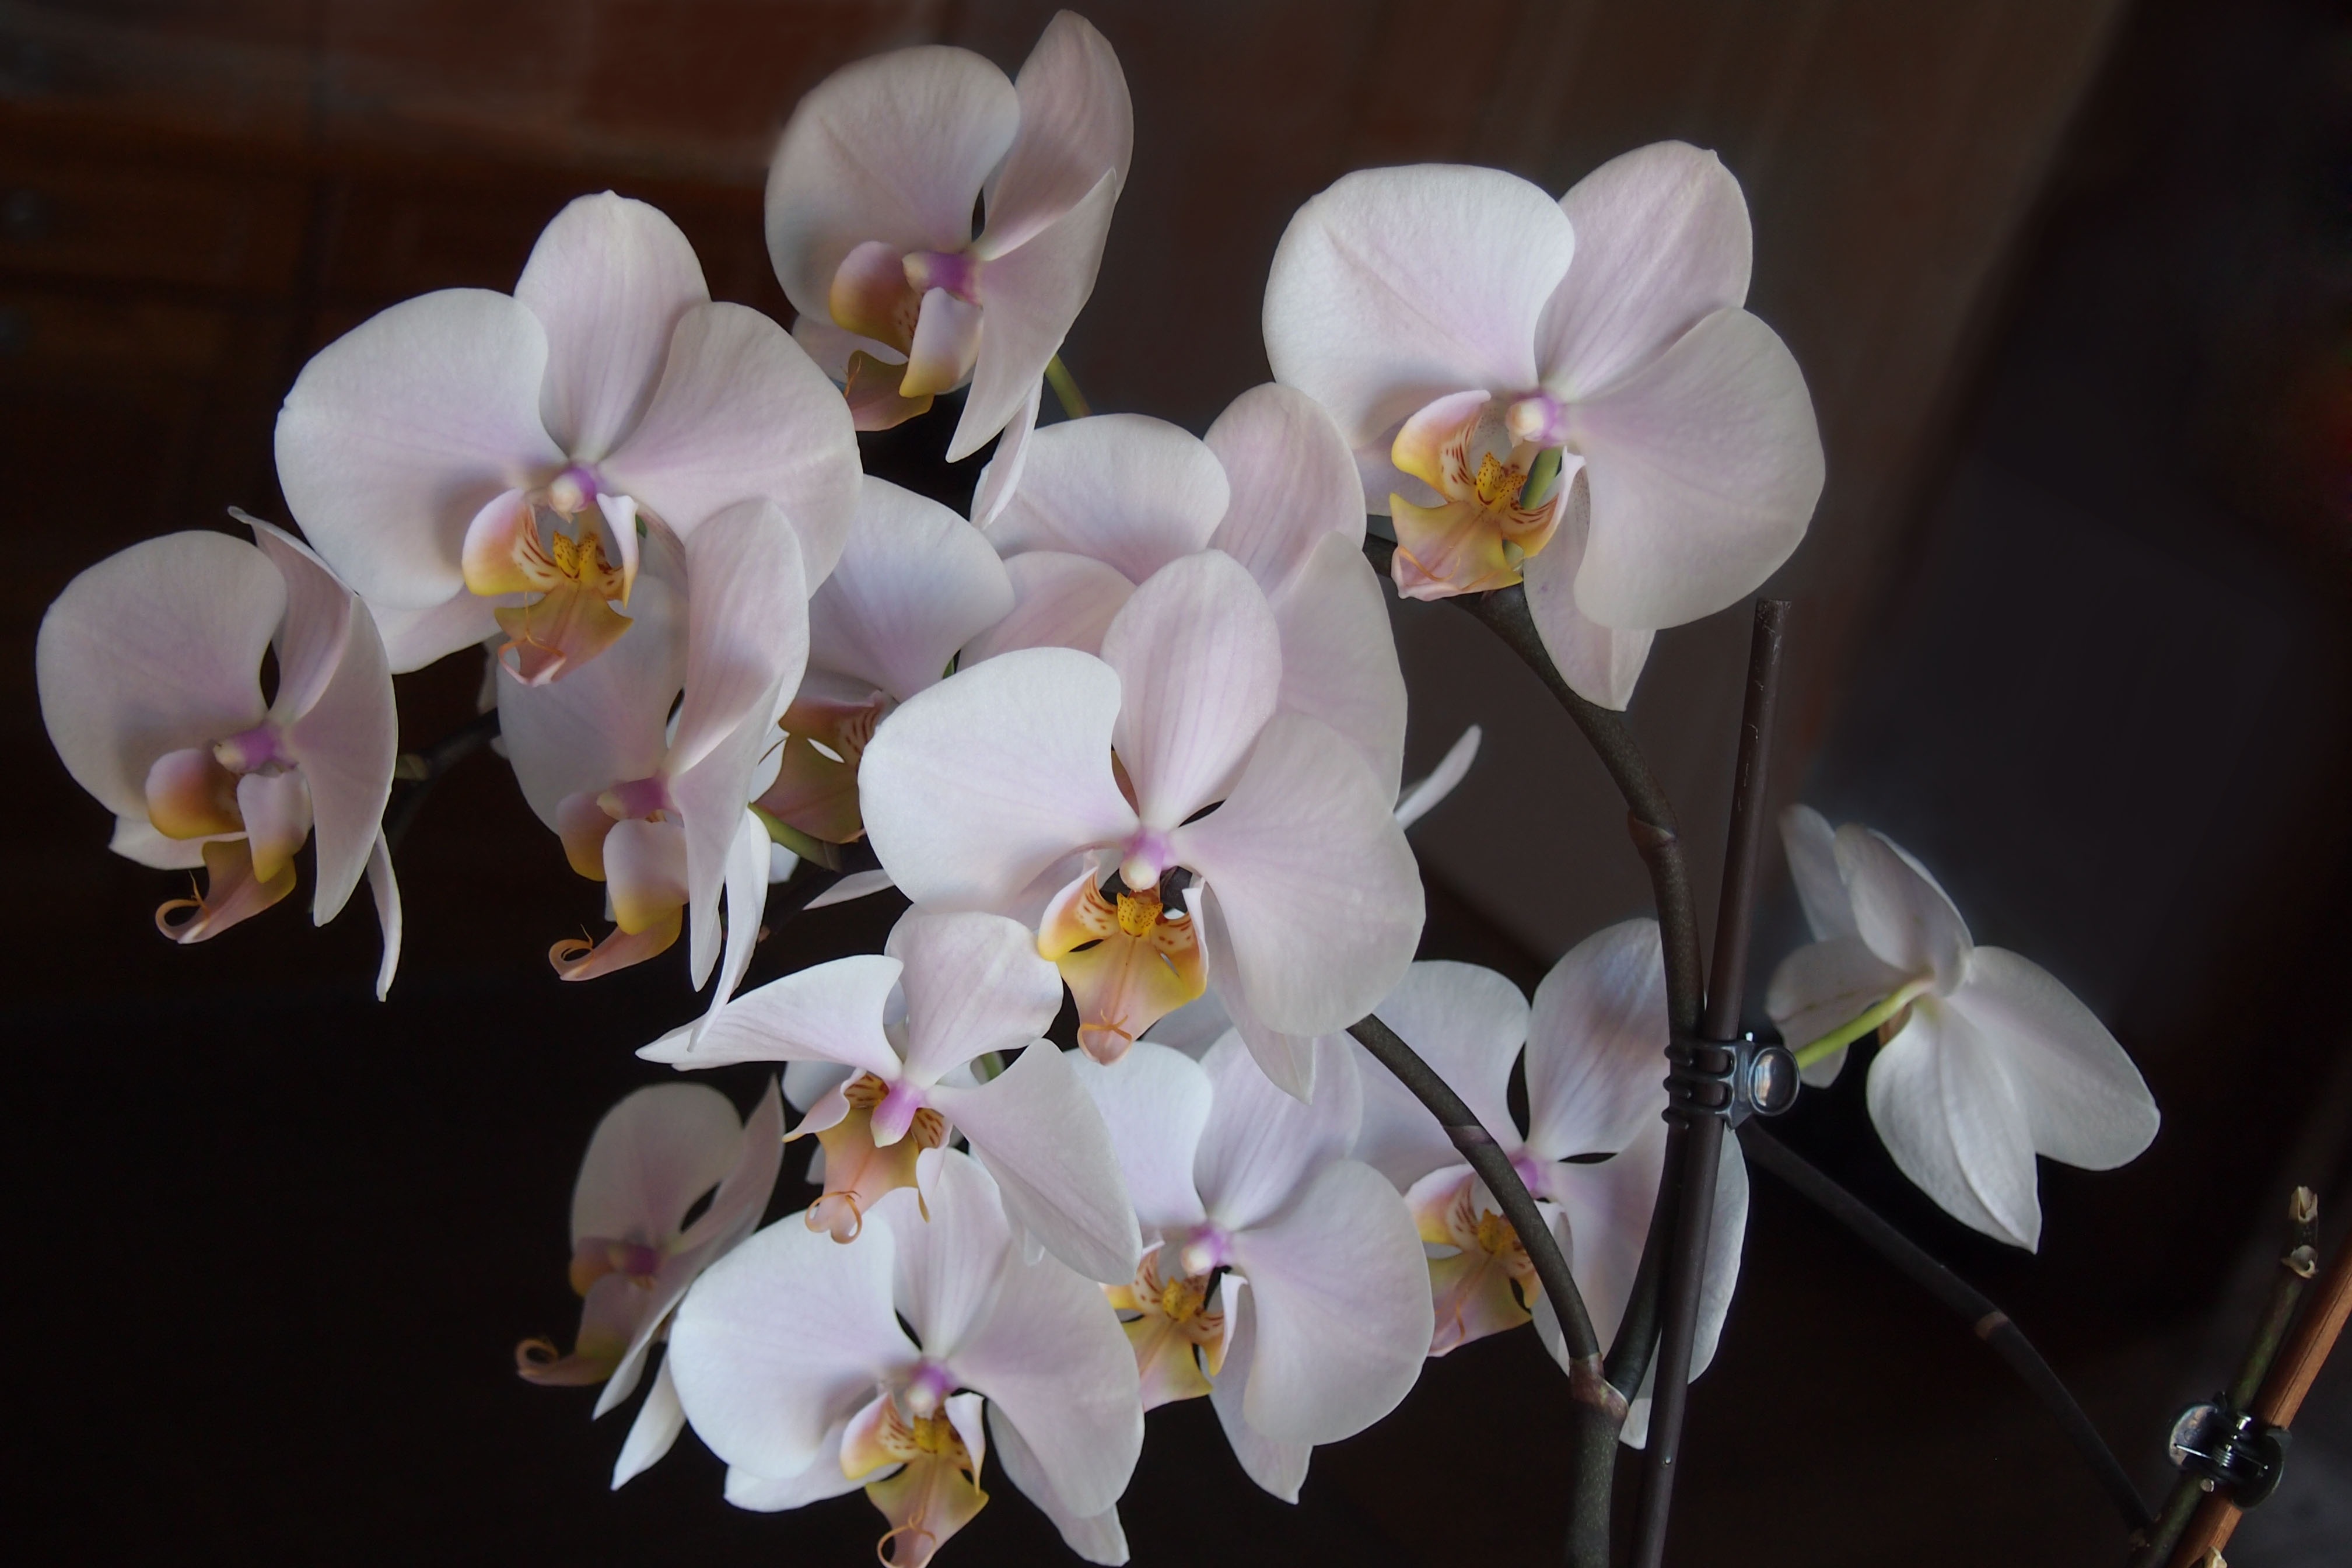
blossom, plant, flower, petal, botany, pink, flora, orchid, flowers, orchids, macro photography, flowering plant, cattleya, dendrobium, land plant, moth orchid, christmas orchid, cattleya labiata, phalaenopsis equestris